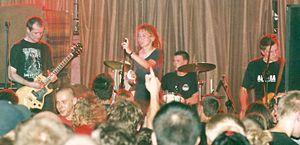
Post Regiment est un groupe de punk hardcore polonais, originaire de Varsovie. Formé en 1986, Post Regiment compte plusieurs albums, dont Tragedia wg Post Regiment en 1998, sorti sur Profane Existence Records aux États-Unis et sur Skuld Records en Europe. Le groupe se sépare en 2001.